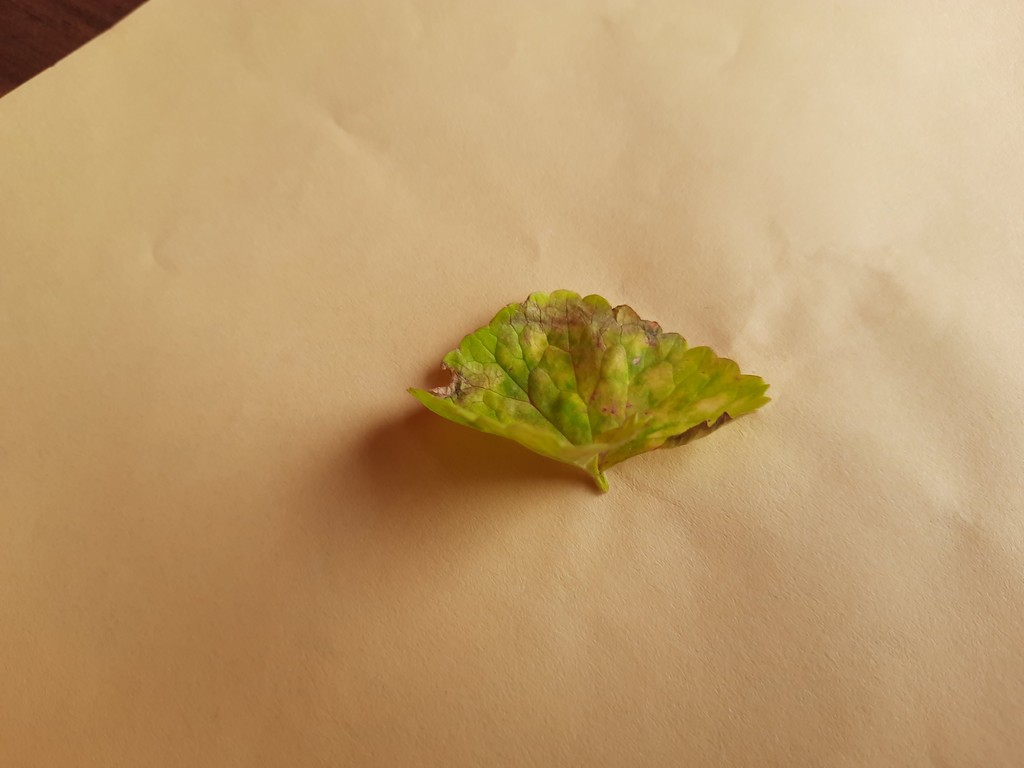
Label: Unhealthy